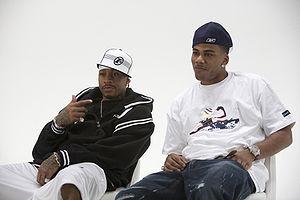
Nelly, de son vrai nom Cornell Iral Haynes, Jr., né le 2 novembre 1974 à Austin, au Texas, est un rappeur, chanteur, acteur, entrepreneur américain. Nelly se joint au groupe de hip-hop St. Lunatics en 1993 et signe au label Universal Records en 1999. Sous Universal, Nelly se lance en solo en 2000, avec son premier album Country Grammar, qui contient la chanson homonyme à succès. L'album débute troisième du Billboard 200 puis atteint la première place. Country Grammar est l'album le mieux vendu en date de 2009, avec plus de 8,4 millions d'exemplaires écoulés aux États-Unis. L'album qui suit, Nellyville, contient les singles à succès Hot in Herre et Dilemma en featuring avec Kelly Rowland. Les autres singles incluent Work It avec Justin Timberlake, Air Force Ones avec Murphy Lee et St. Lunatics, Pimp Juice et #1.